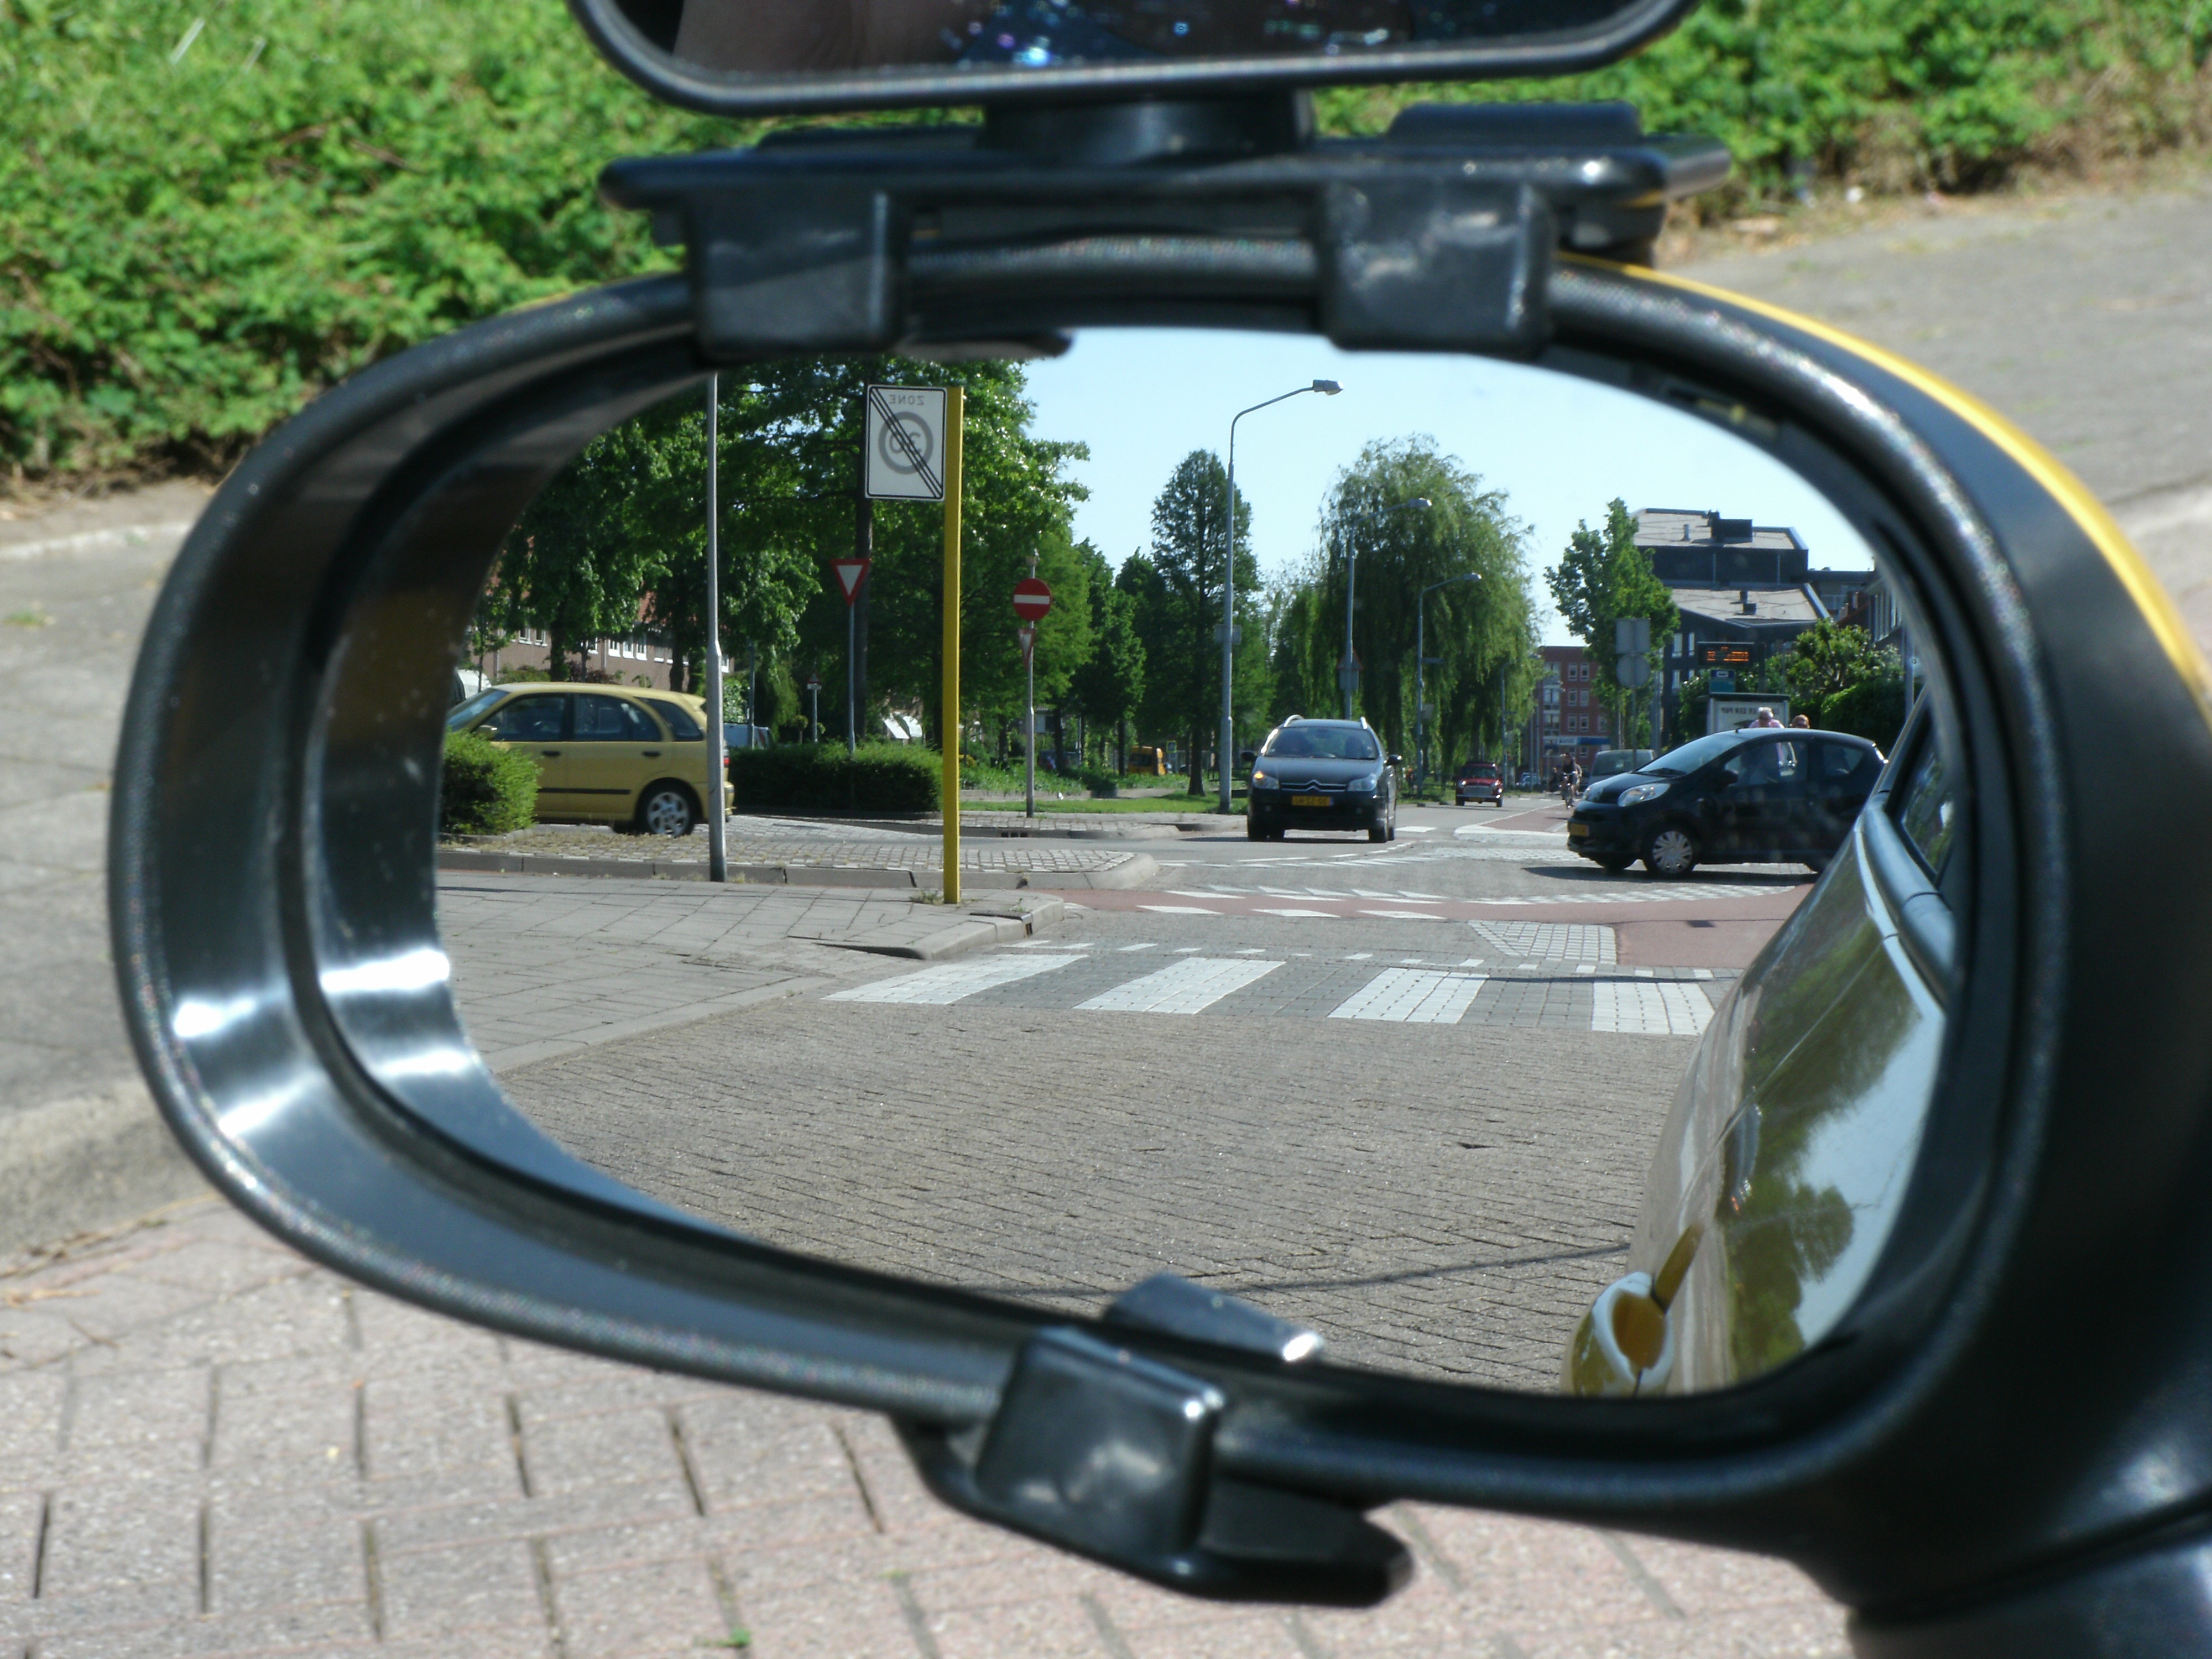
traffic, wheel, window, driving, vehicle, windshield, steering wheel, tire, mountain bike, bumper, flip, rear view mirror, rim, mirror image, pedestrian crossing, look backwards, outside mirror, automotive exterior, automotive tire